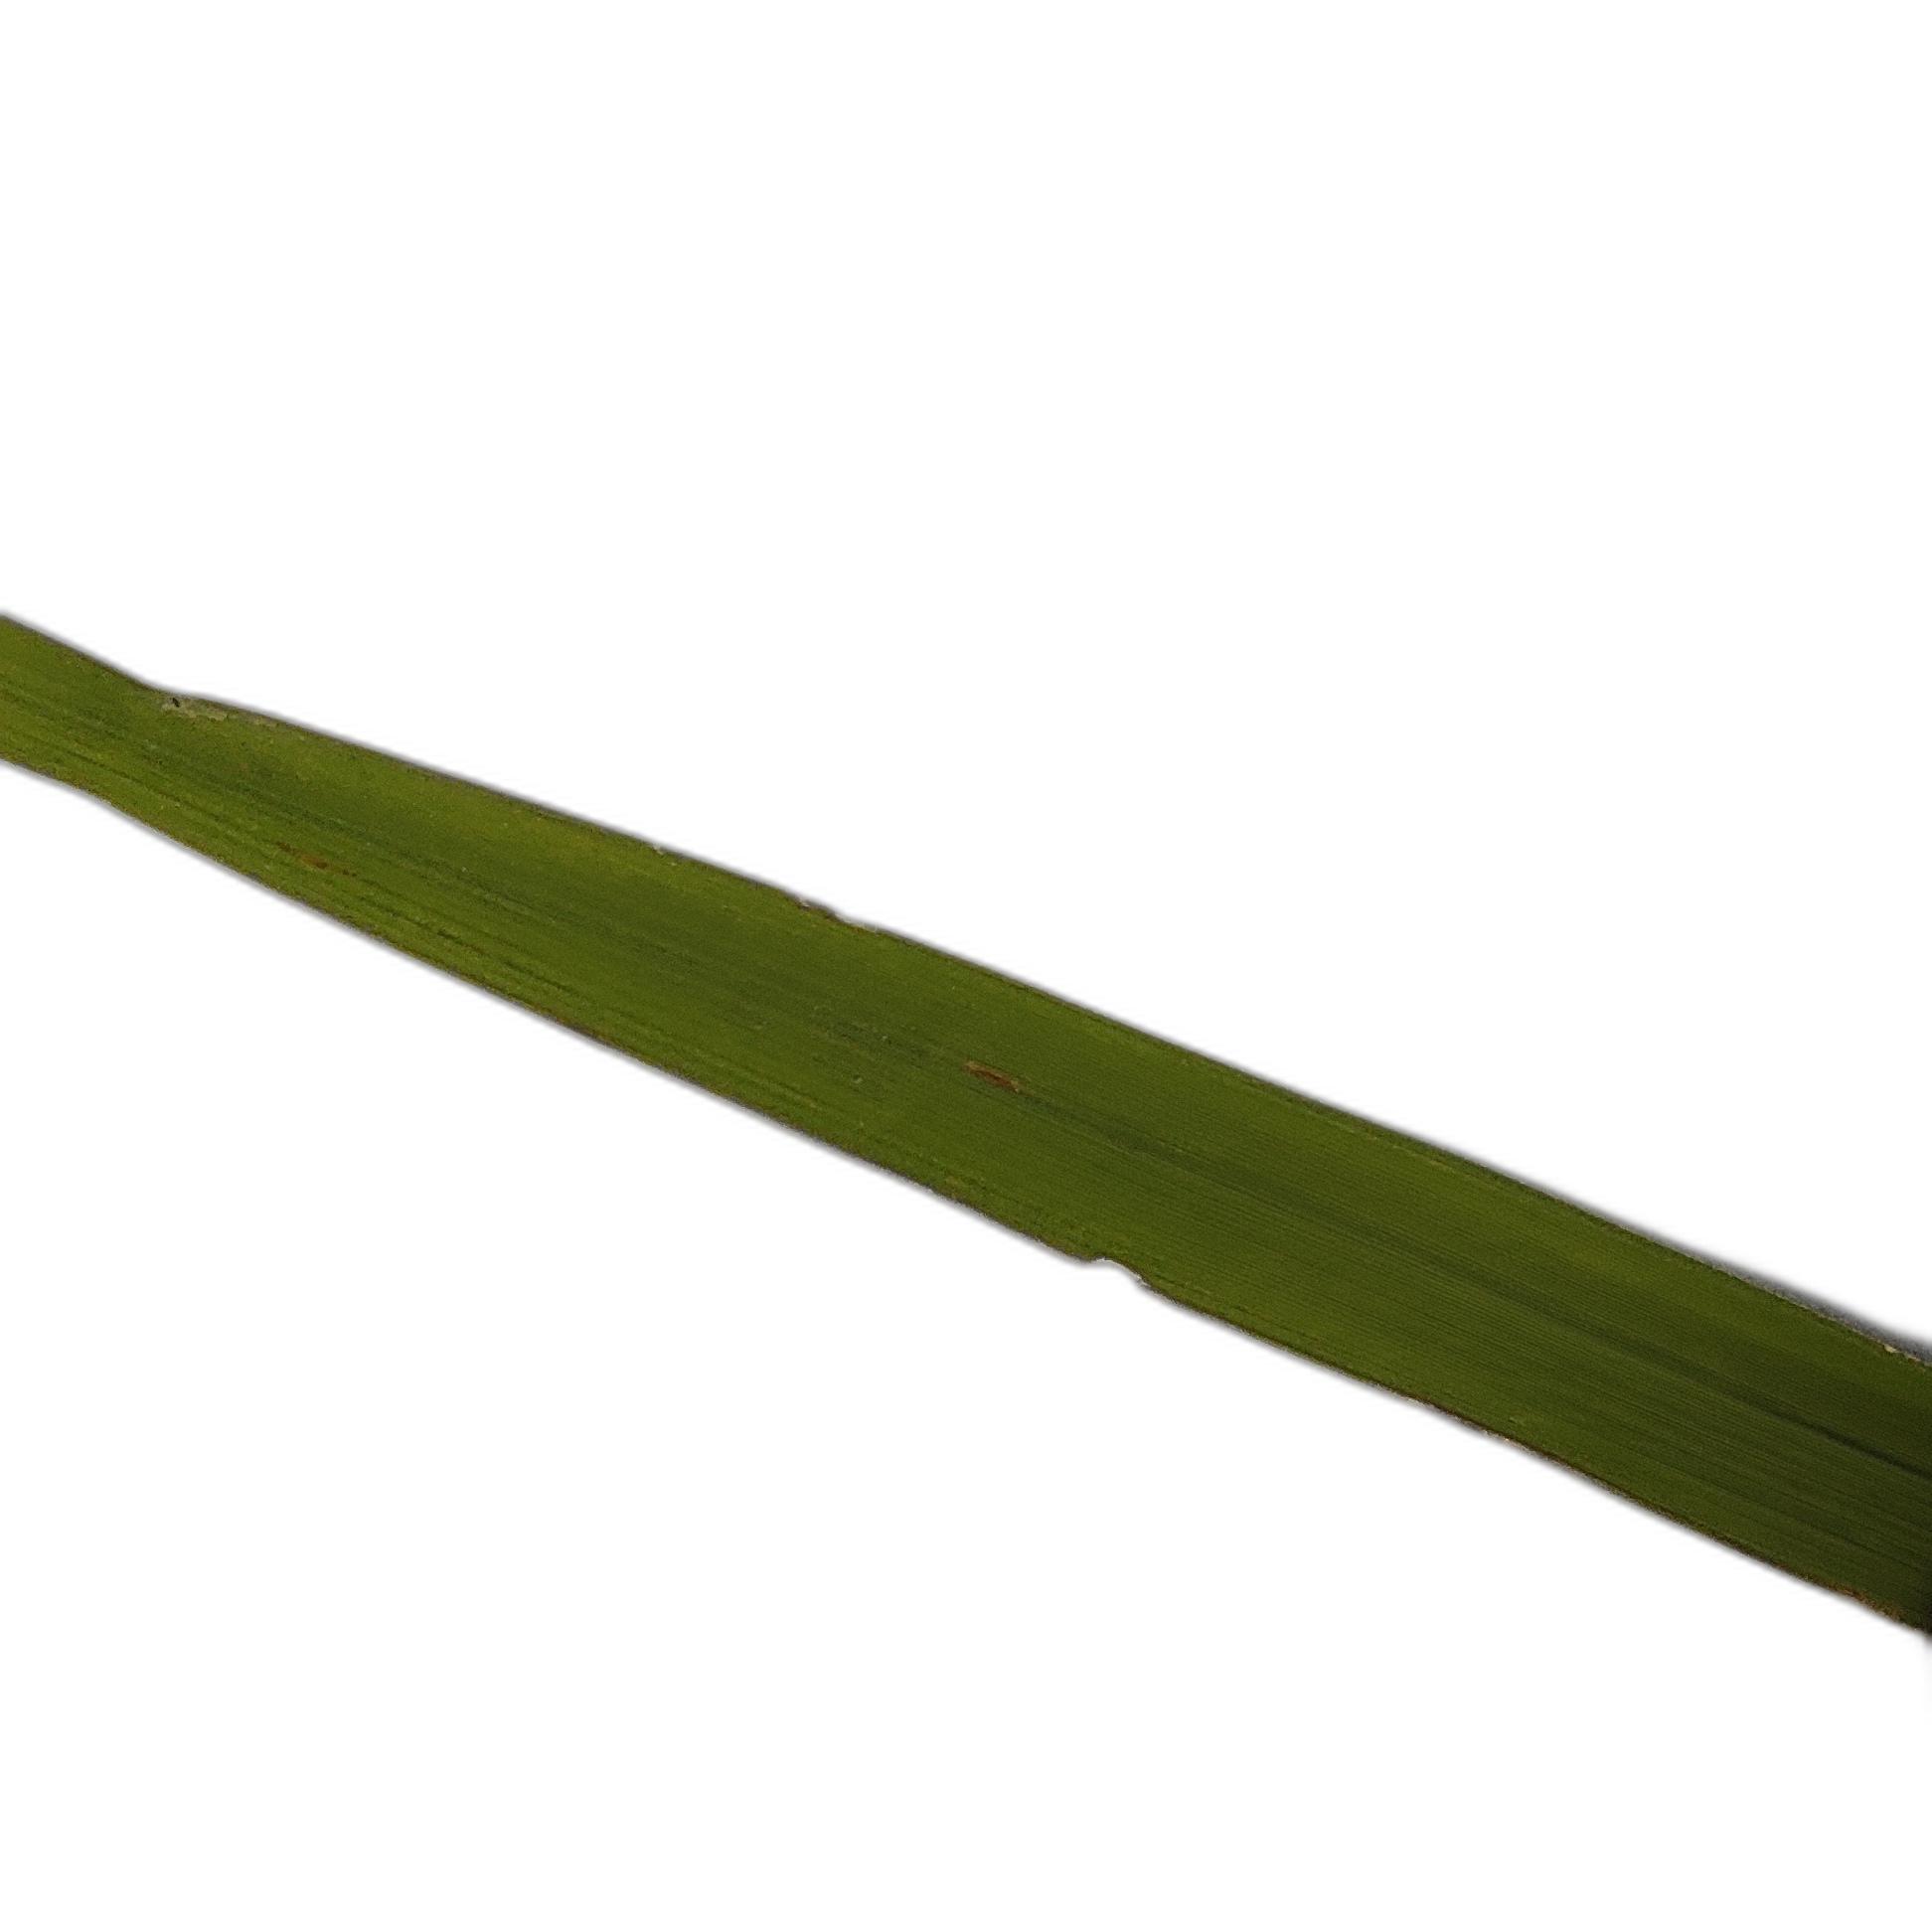
Label: Healthy